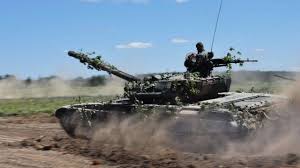
Label: T-72